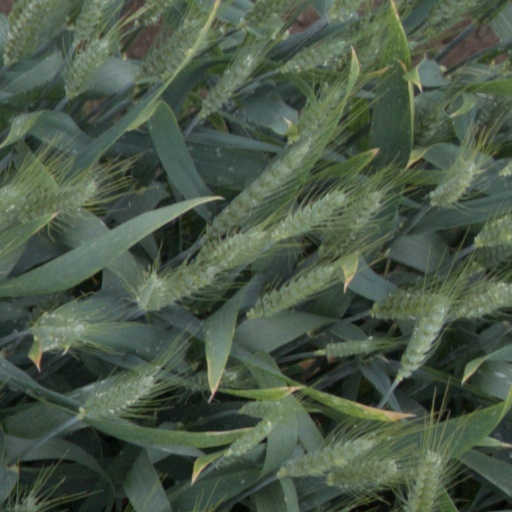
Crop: wheat